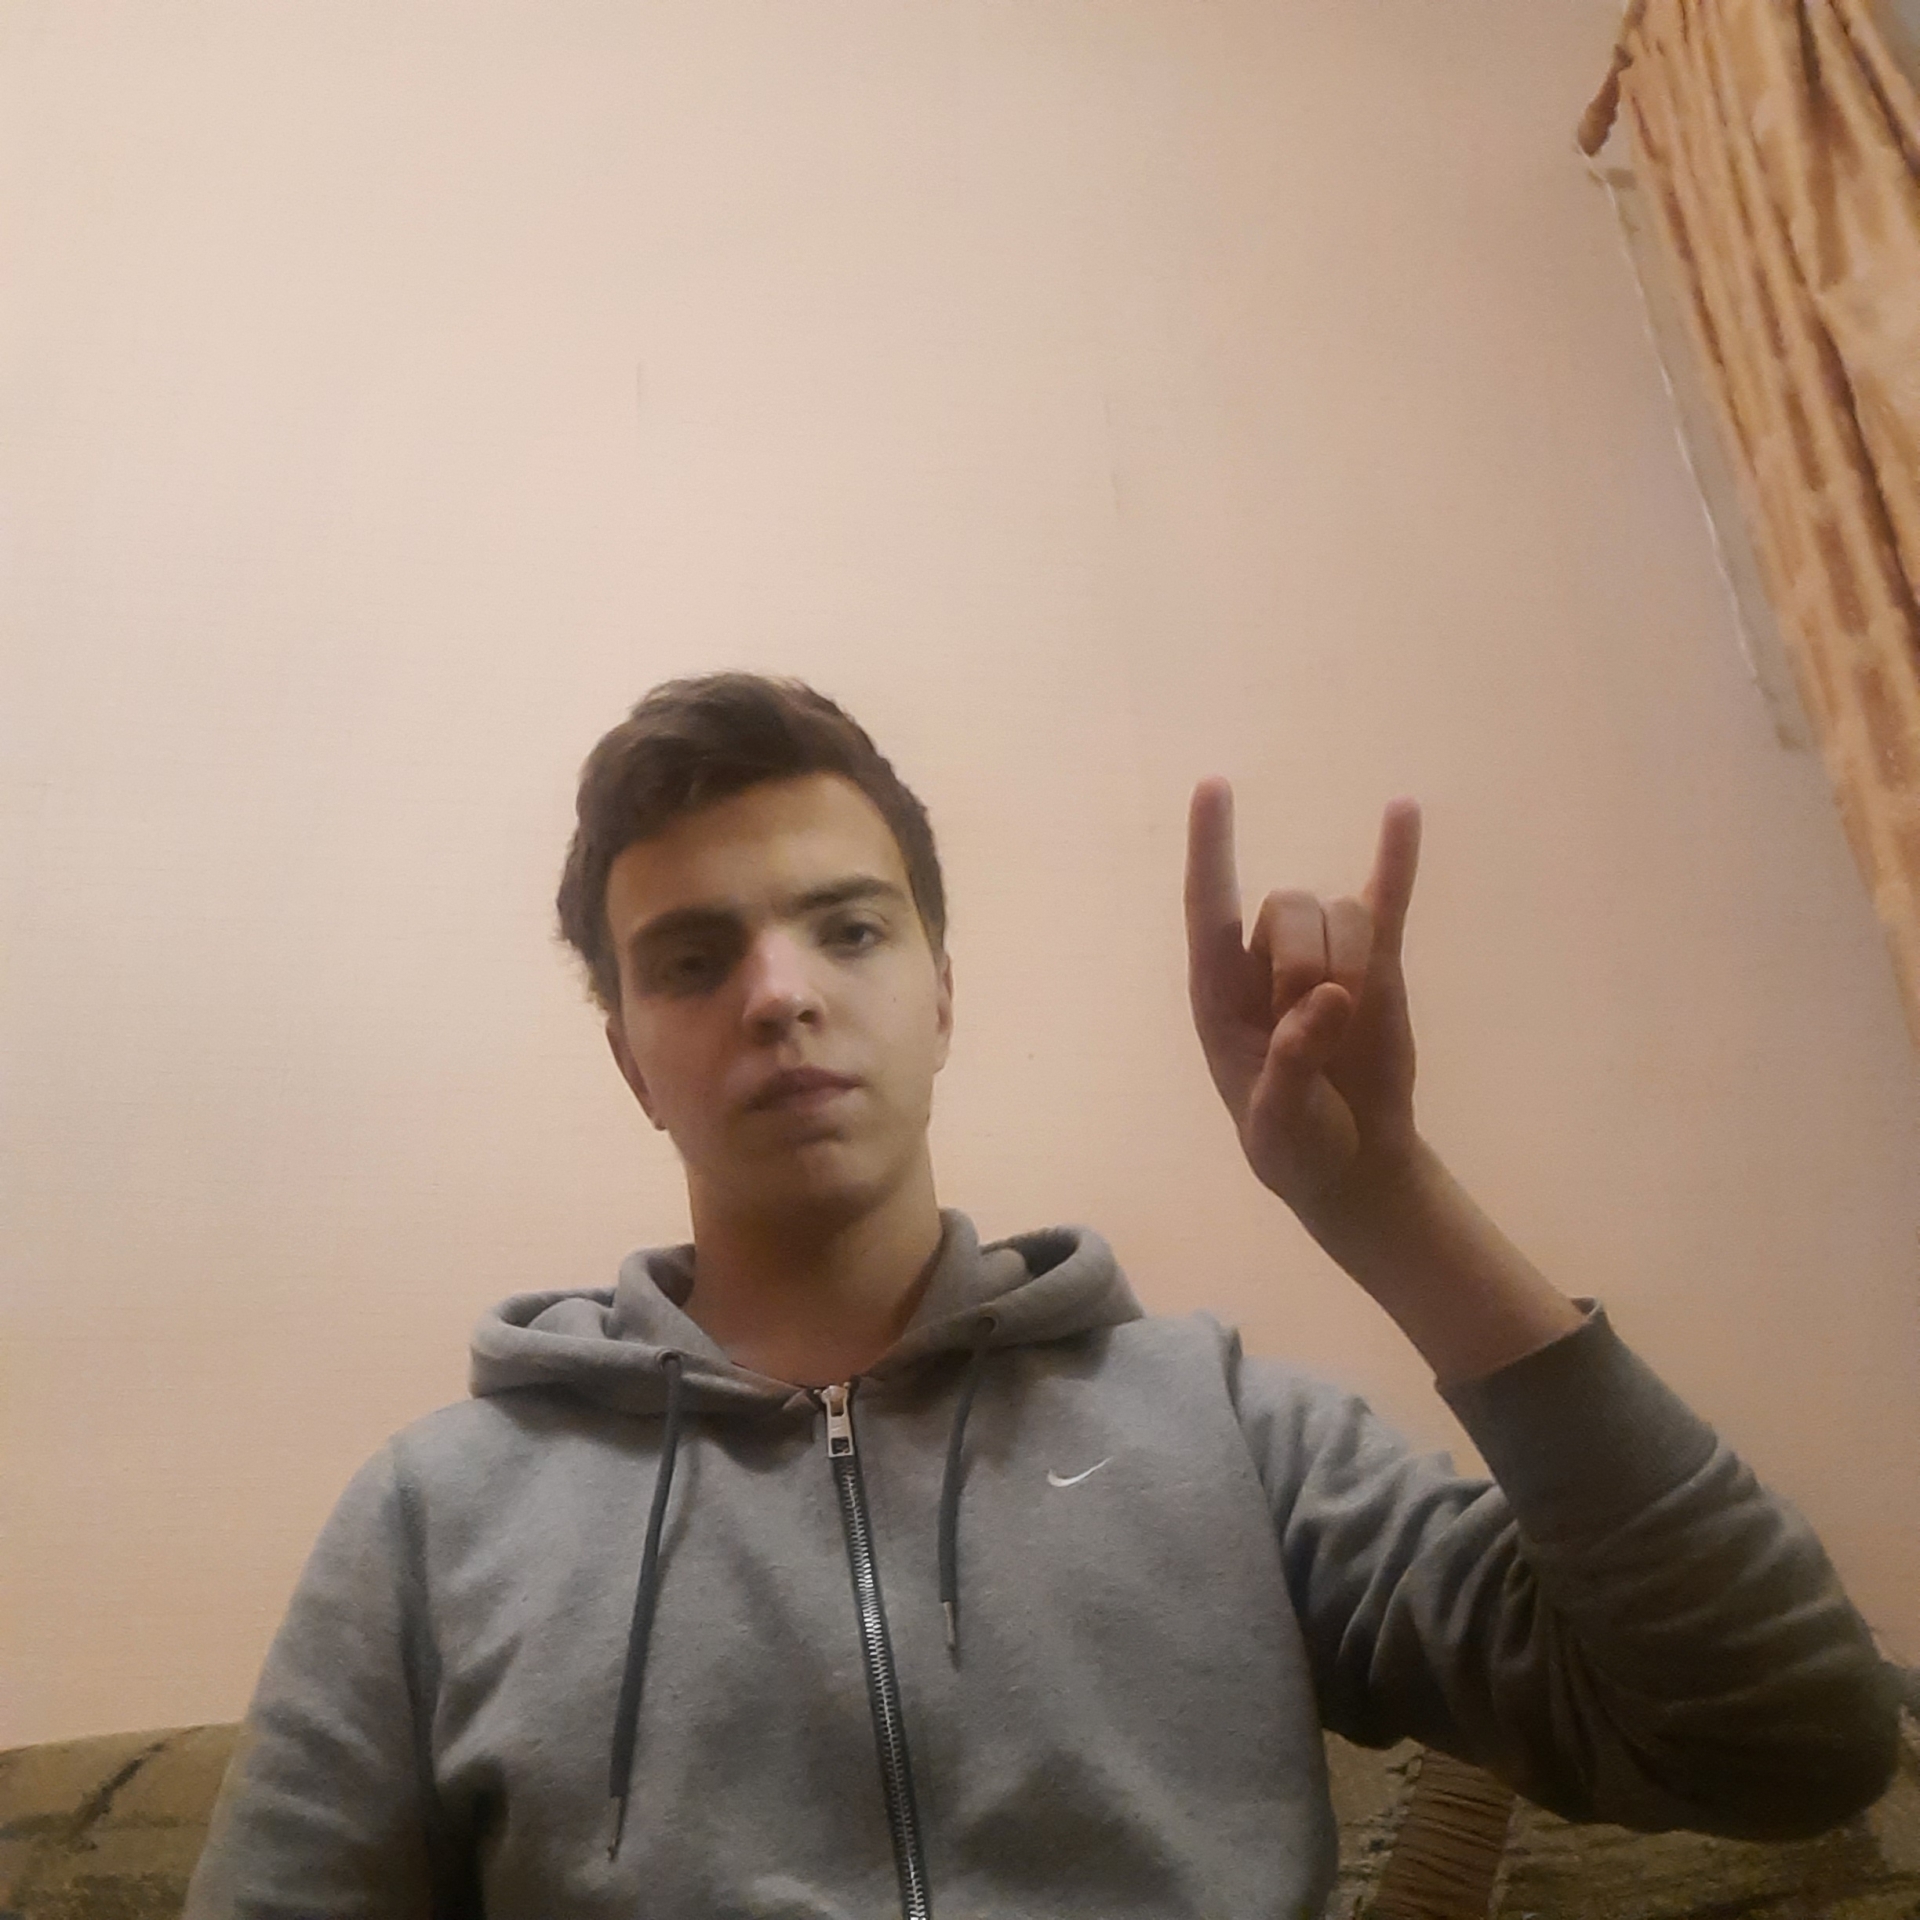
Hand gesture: rock